Leprechaun economics

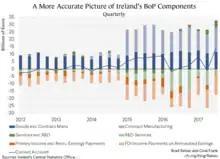
Ireland: Balance of Payments (2012–17). Brad Setser & Cole Frank (Council on Foreign Relations)

Economist Seamus Coffey is Chairman of the State's Irish Fiscal Advisory Council, and authored the State's 2017 "Review of Ireland's Corporation Tax Code". Coffey had analysed Apple's Irish structure in detail, and was interviewed by the international media on Apple in Ireland. However, despite speculation, the suppression of regular economic data by the Irish Central Statistics Office meant that no economist could confirm the source of "leprechaun economics" was Apple.